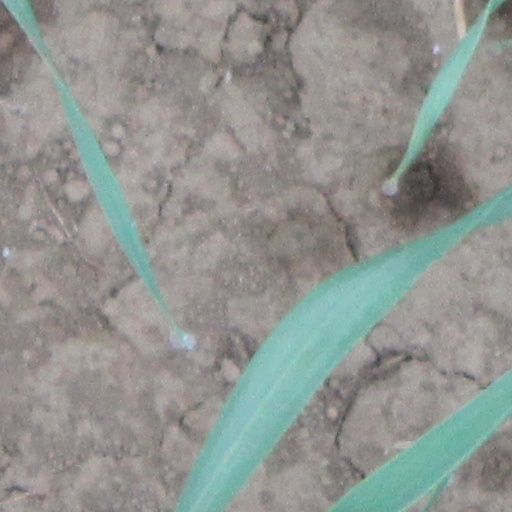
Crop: wheat